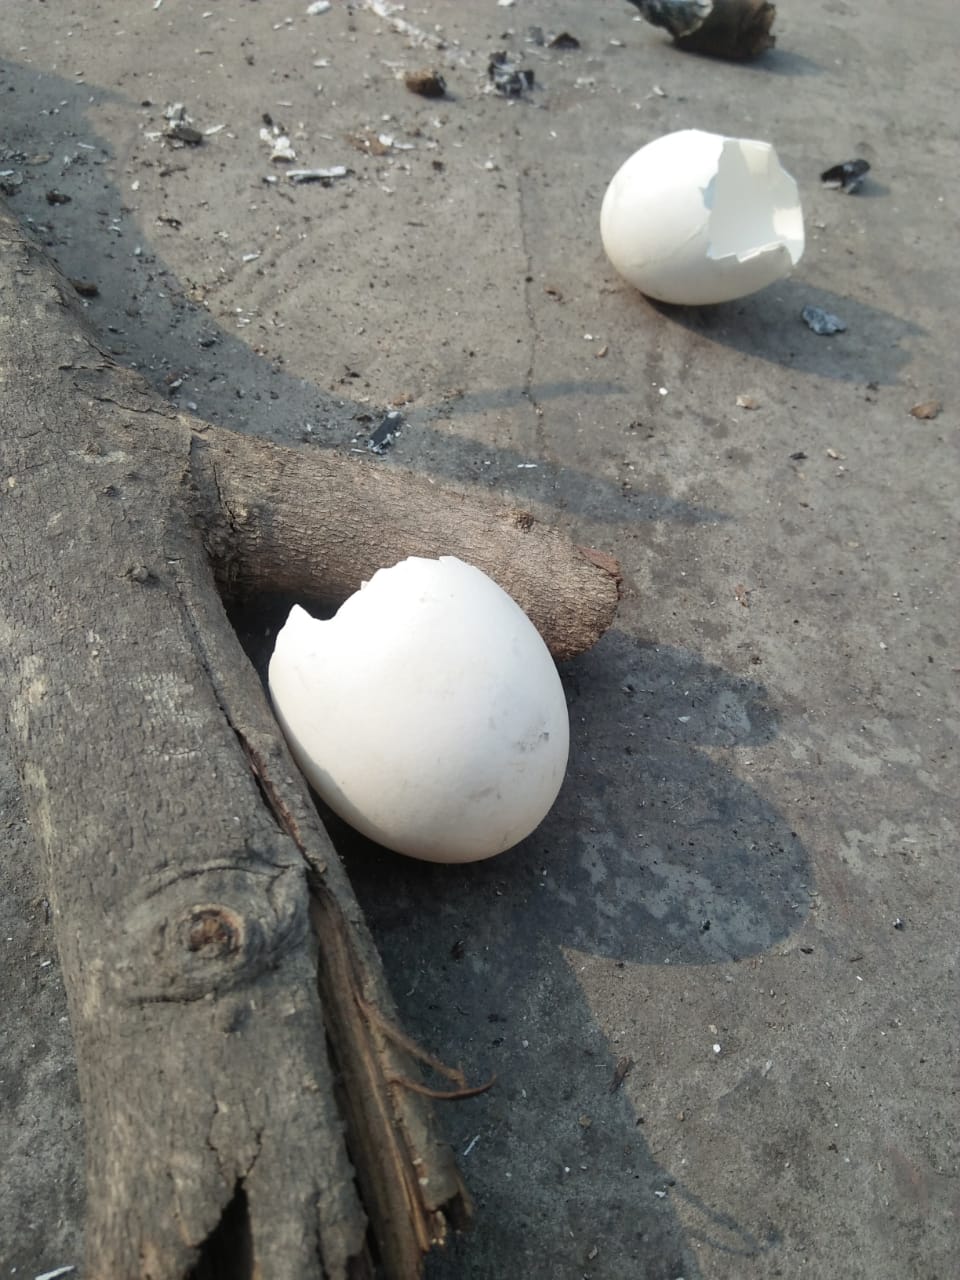
Label: eggshells